Tokyo Xtreme Racer: Zero

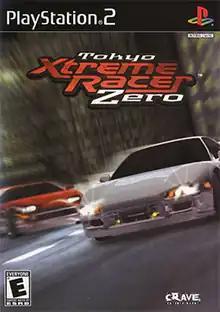
North American PlayStation 2 cover art

Tokyo Xtreme Racer Zero, released as Tokyo Xtreme Racer in PAL territories (not to be confused with the Dreamcast game) and Shutokou Battle 0 in Japan, is a 2001 racing game developed by Genki for PlayStation 2. Despite its name, it is set between "Tokyo Xtreme Racer 2" and "", and has enhanced sound and graphics.